Forestry Commission

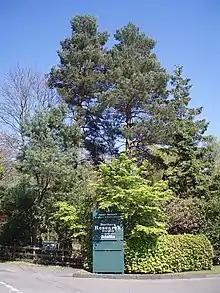
The entrance to Northern Research station

Having begun to develop campsites within their forests during the early 1960s, the commission set up a Forest Cabins Branch during the 1970s to expand the number of cabins available for the public to stay in during their holidays. In 1970 the commission opened its Northern research station in Roslin. The 1970s also saw the publication of a Treasury report which stated "afforestation ... and replanting fell far short of achieving the official 10% return on investment" with concerns over the long term profitability of timber production. This was coupled with a major outbreak of Dutch elm disease throughout the decade.